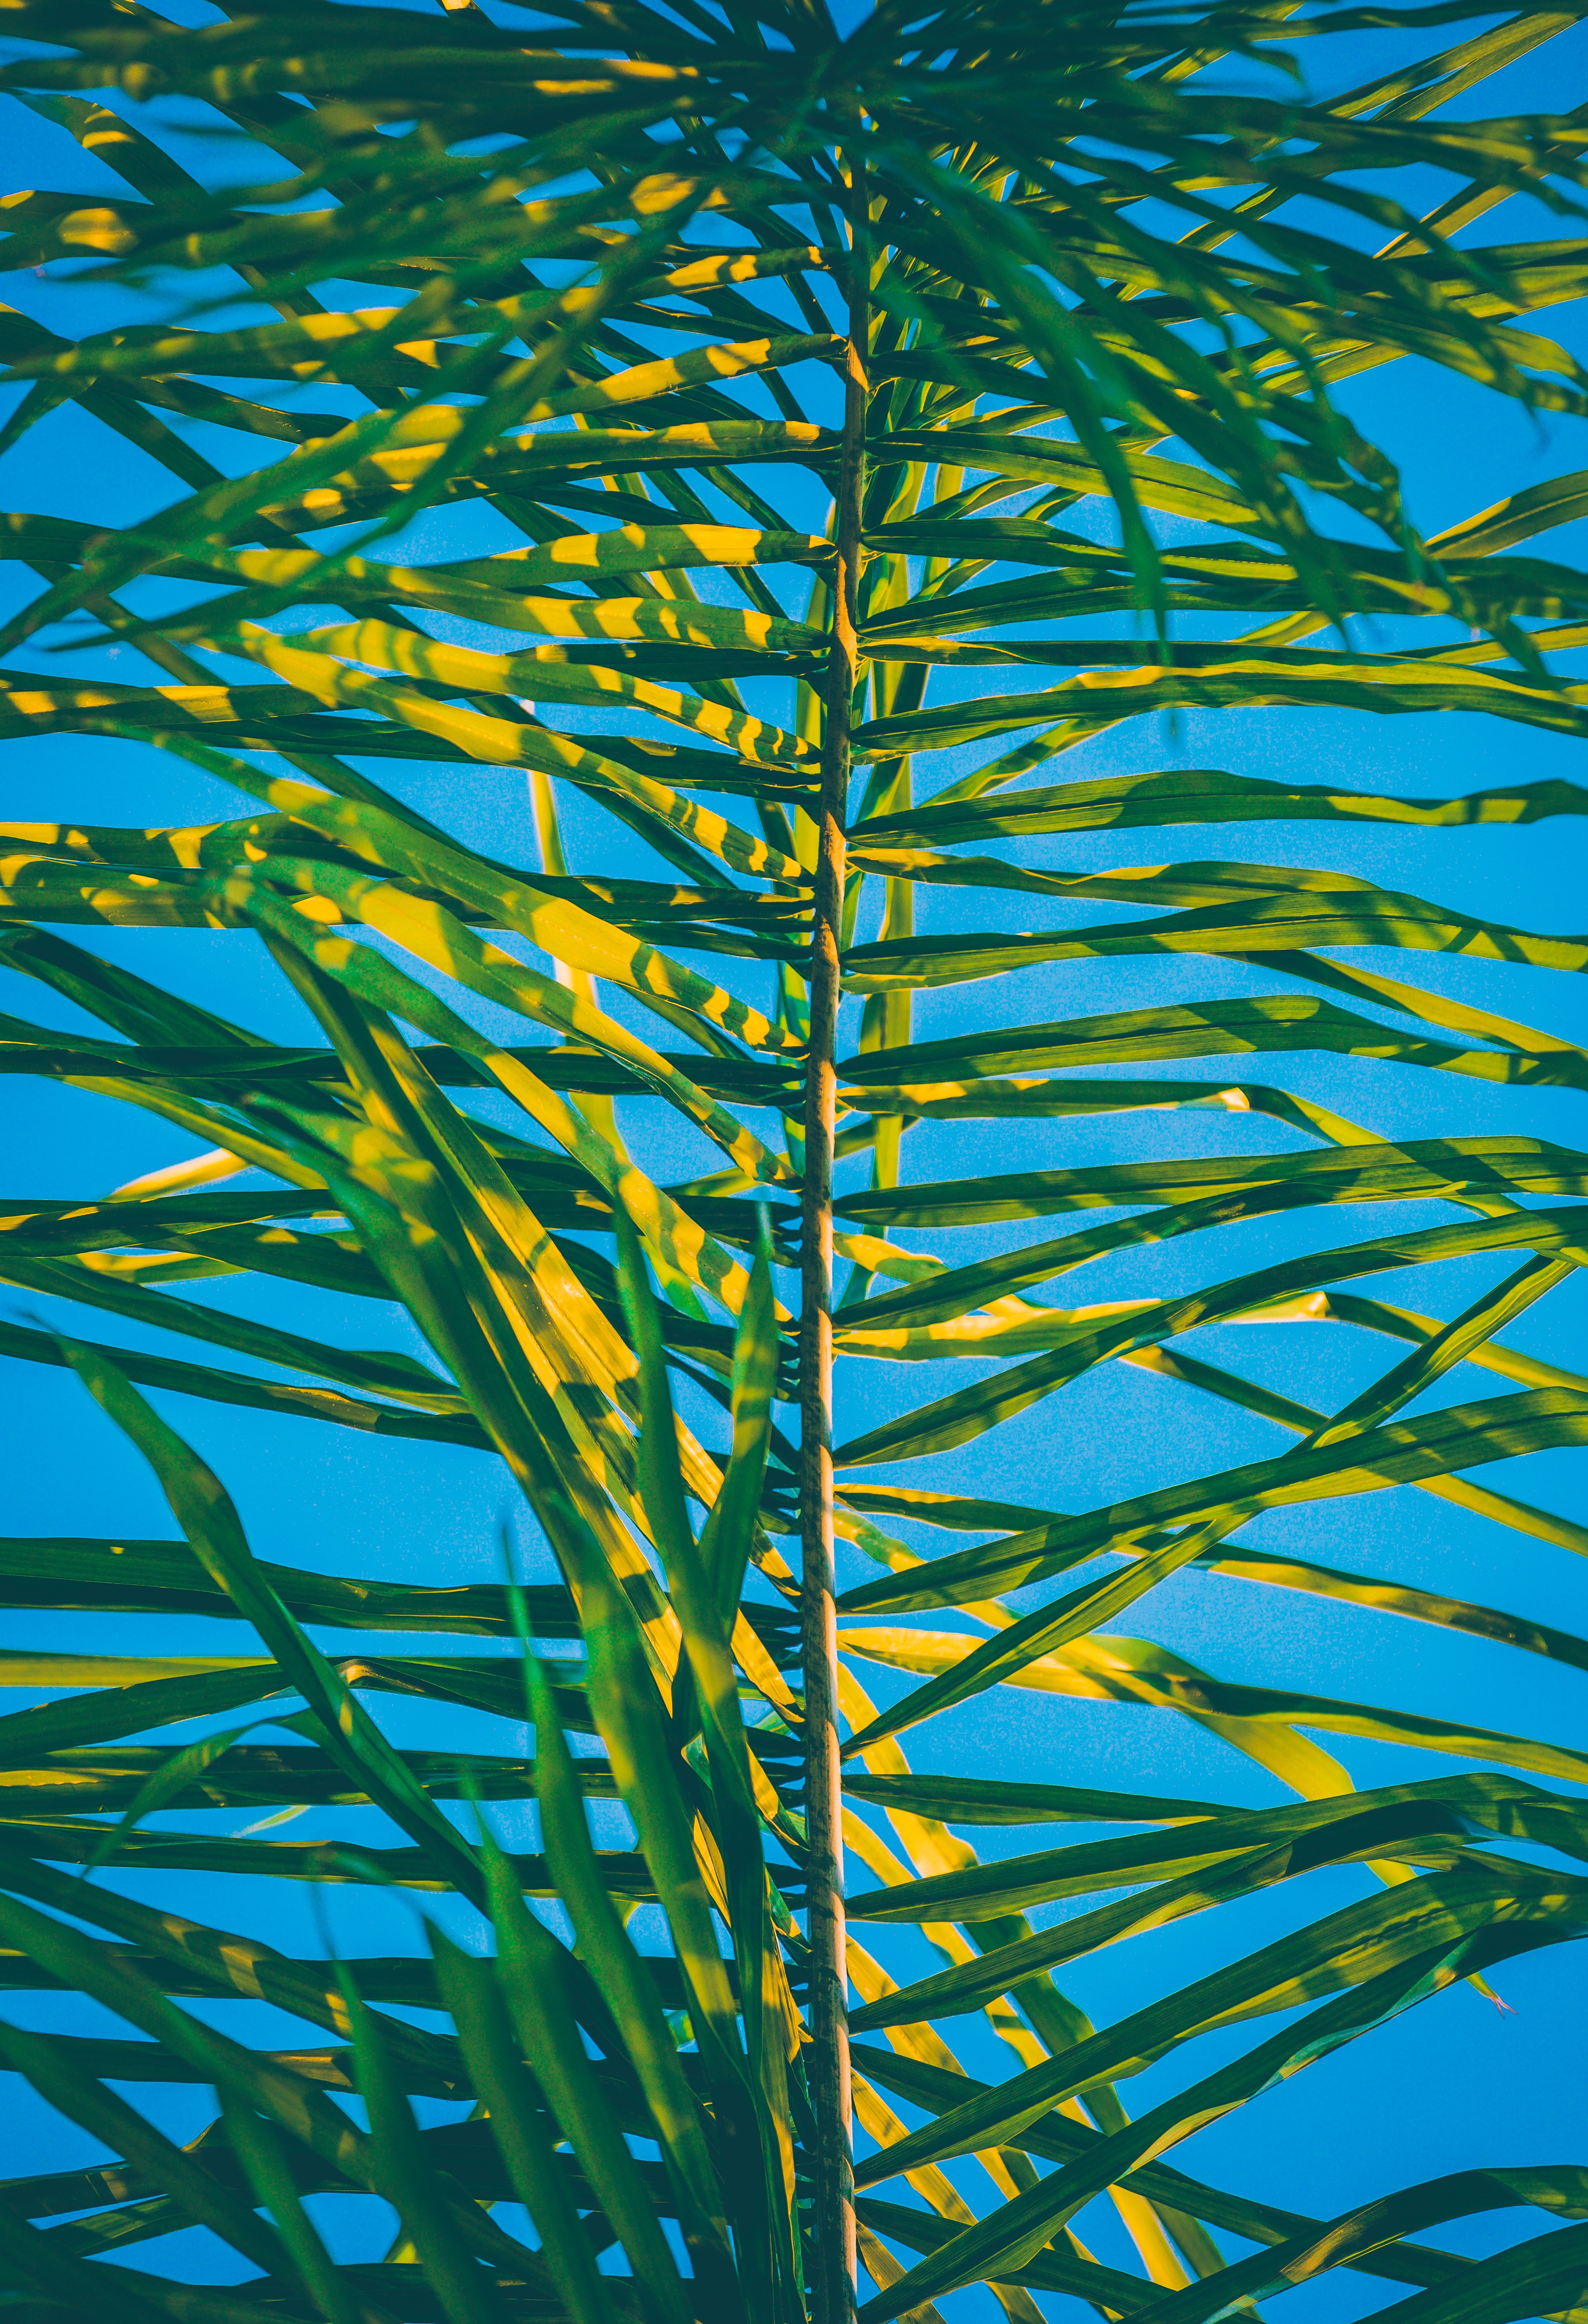
tree, branch, plant, sunlight, leaf, flower, green, botany, flora, tropics, ecosystem, flowering plant, grass family, plant stem, woody plant, land plant, arecales, palm family